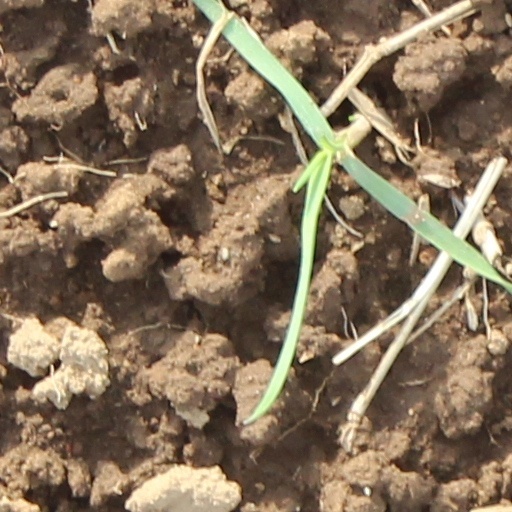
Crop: wheat